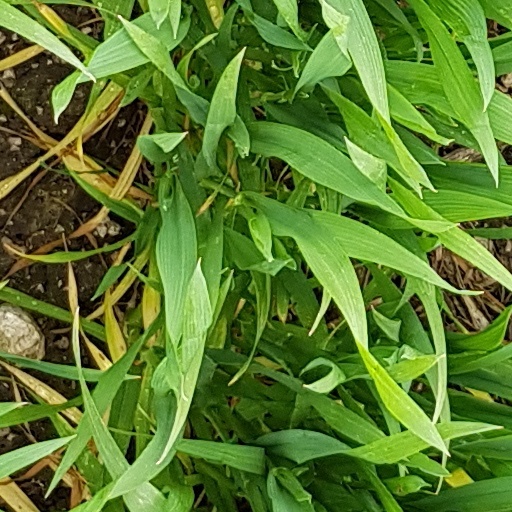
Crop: wheat